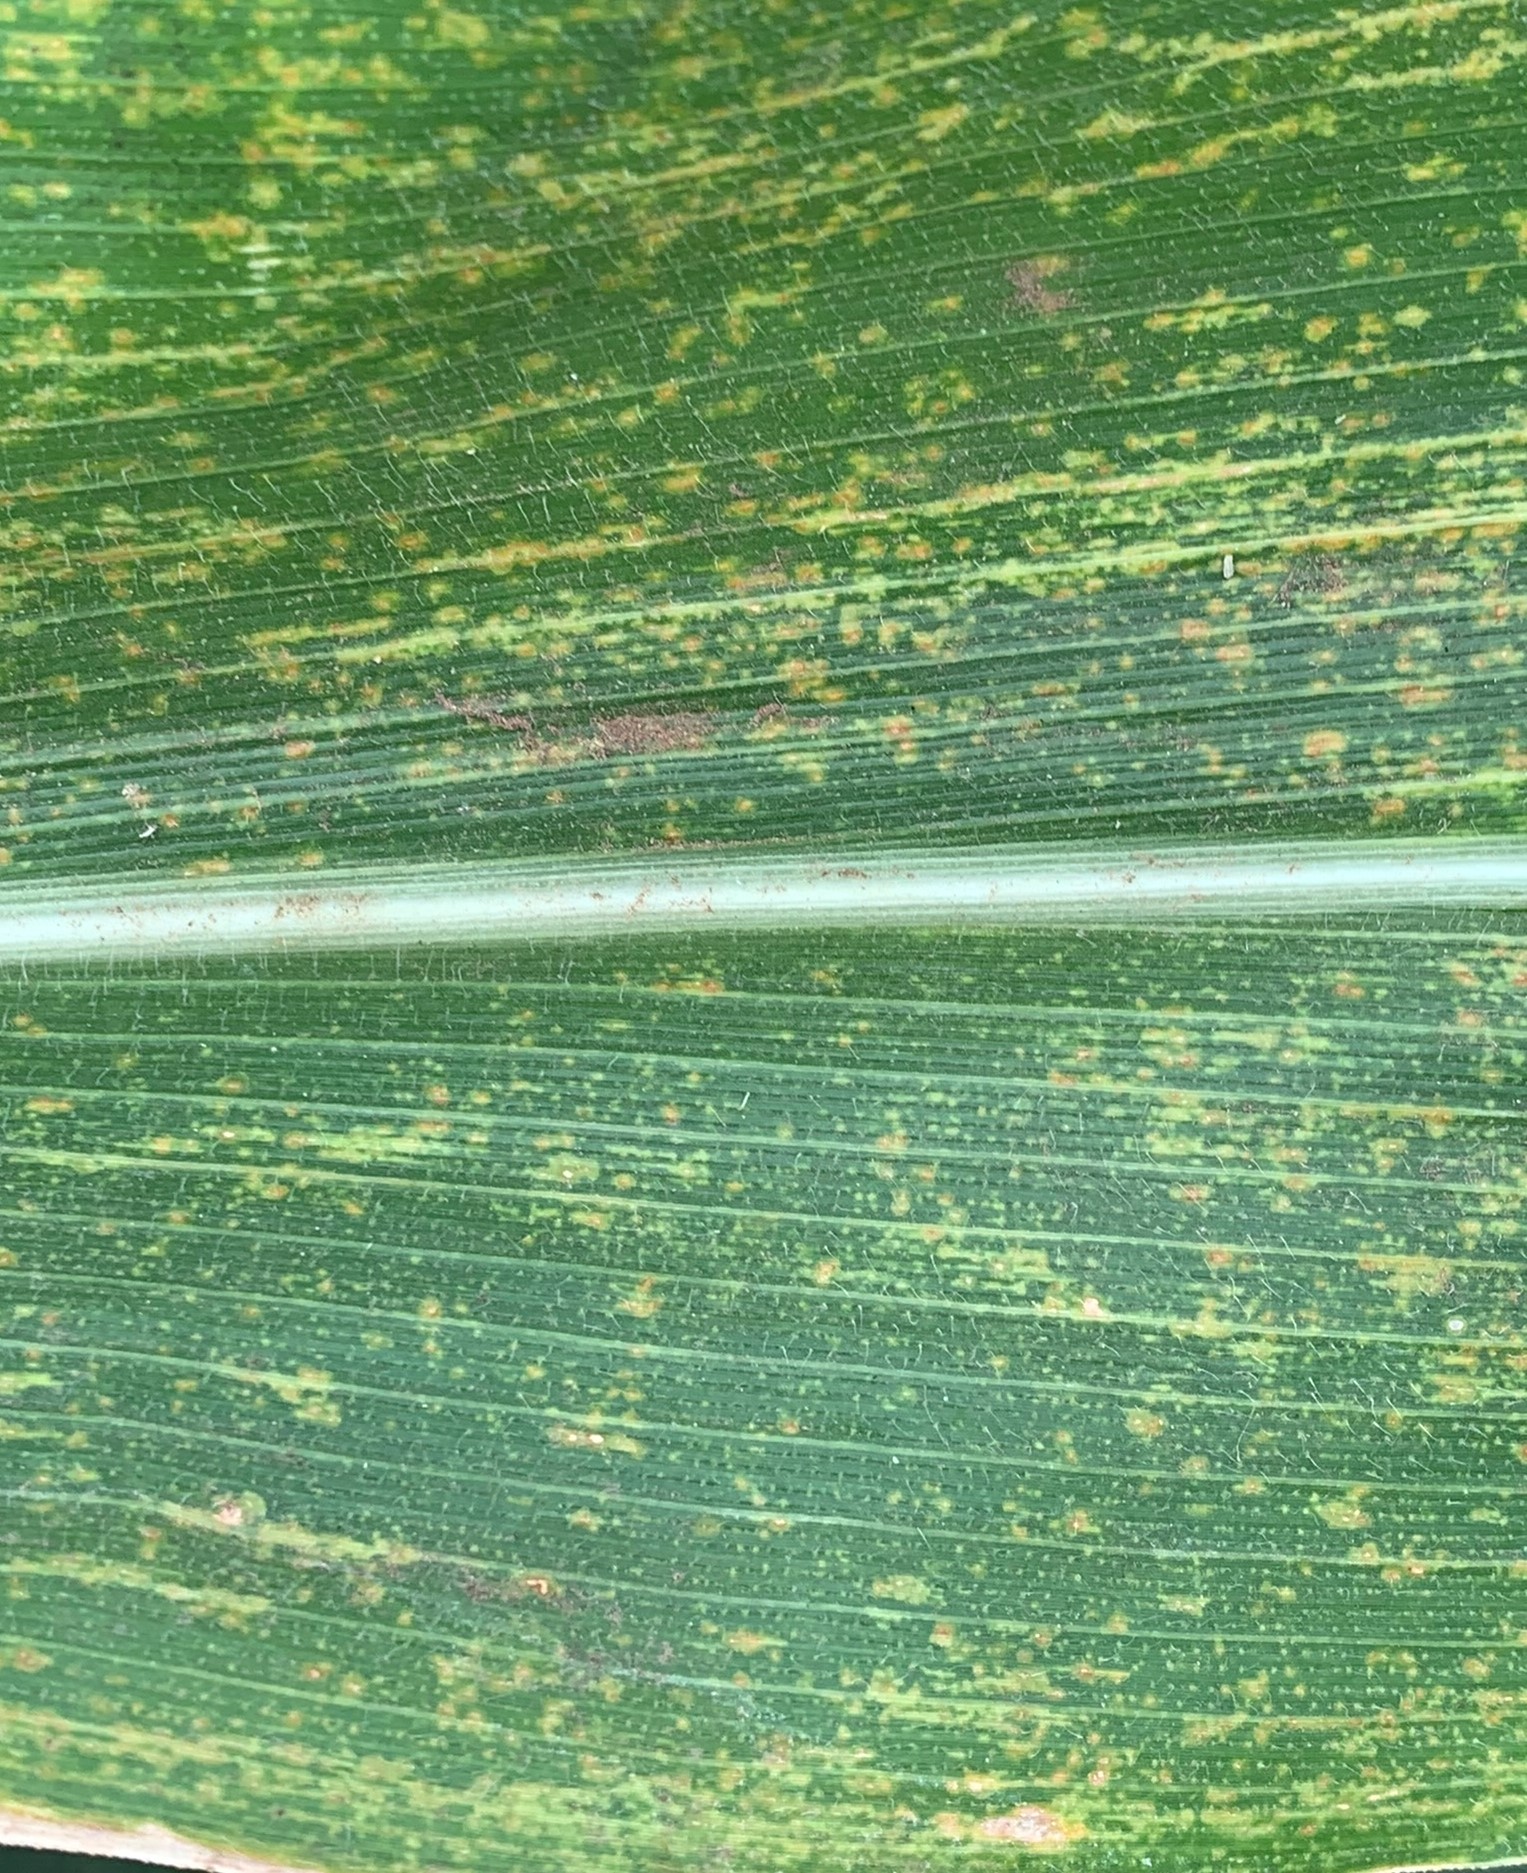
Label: MLN